Woman's Peace Party

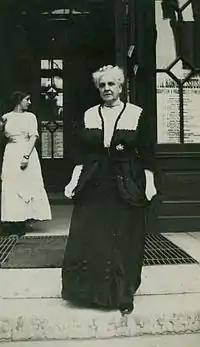
Fanny Garrison Villard, daughter of William Lloyd Garrison, chair of the August 1914 Woman's Peace Parade Committee, and initiator of the Woman's Peace Party

Although the establishment of a permanent organization did not follow for more than four months, the roots of the Woman's Peace Party lay in a protest march of 1,500 women in New York City on August 29, 1914. This "Woman's Peace Parade" was organized less than a month after the outbreak of hostilities in World War I and featured a silent procession down Fifth Avenue behind a white banner bearing a dove in front of somber crowds lining the streets.